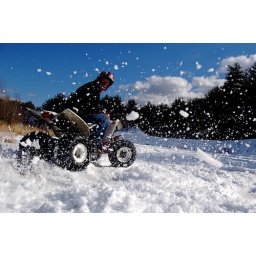
my brother zac. near the sand pits near my parents' house in webster, MA